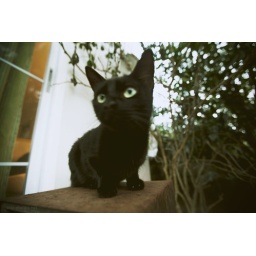
(another creature scared by the hurricane, after being locked inside of the house for 2 days..)))